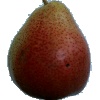
Label: Pear Forelle 1